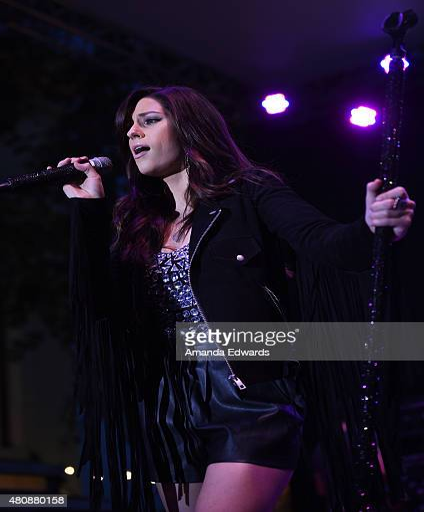
country artist of country artist performs onstage